Saint-Genès-de-Castillon

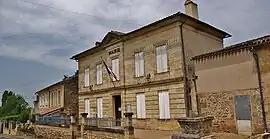
The town hall in Saint-Genès-de-Castillon

Saint-Genès-de-Castillon is a commune in the Gironde department of Nouvelle-Aquitaine in southwestern France.